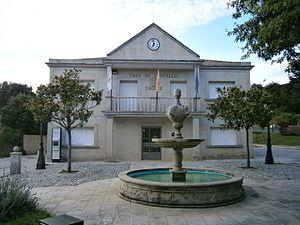
Toques est une commune de la province de La Corogne en Espagne située dans la communauté autonome de Galice.